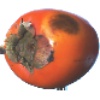
Label: kaki